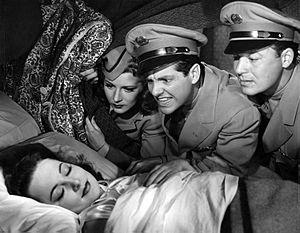
La Petite Exilée est un film américain réalisé par Norman Krasna, sorti en 1943.